Motion (gridiron football)

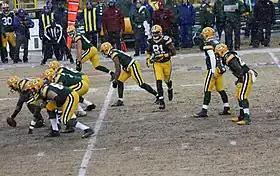
Tight end Andrew Quarless (81) in motion

In gridiron football, motion refers to the movement of an offensive player at the time of the snap.